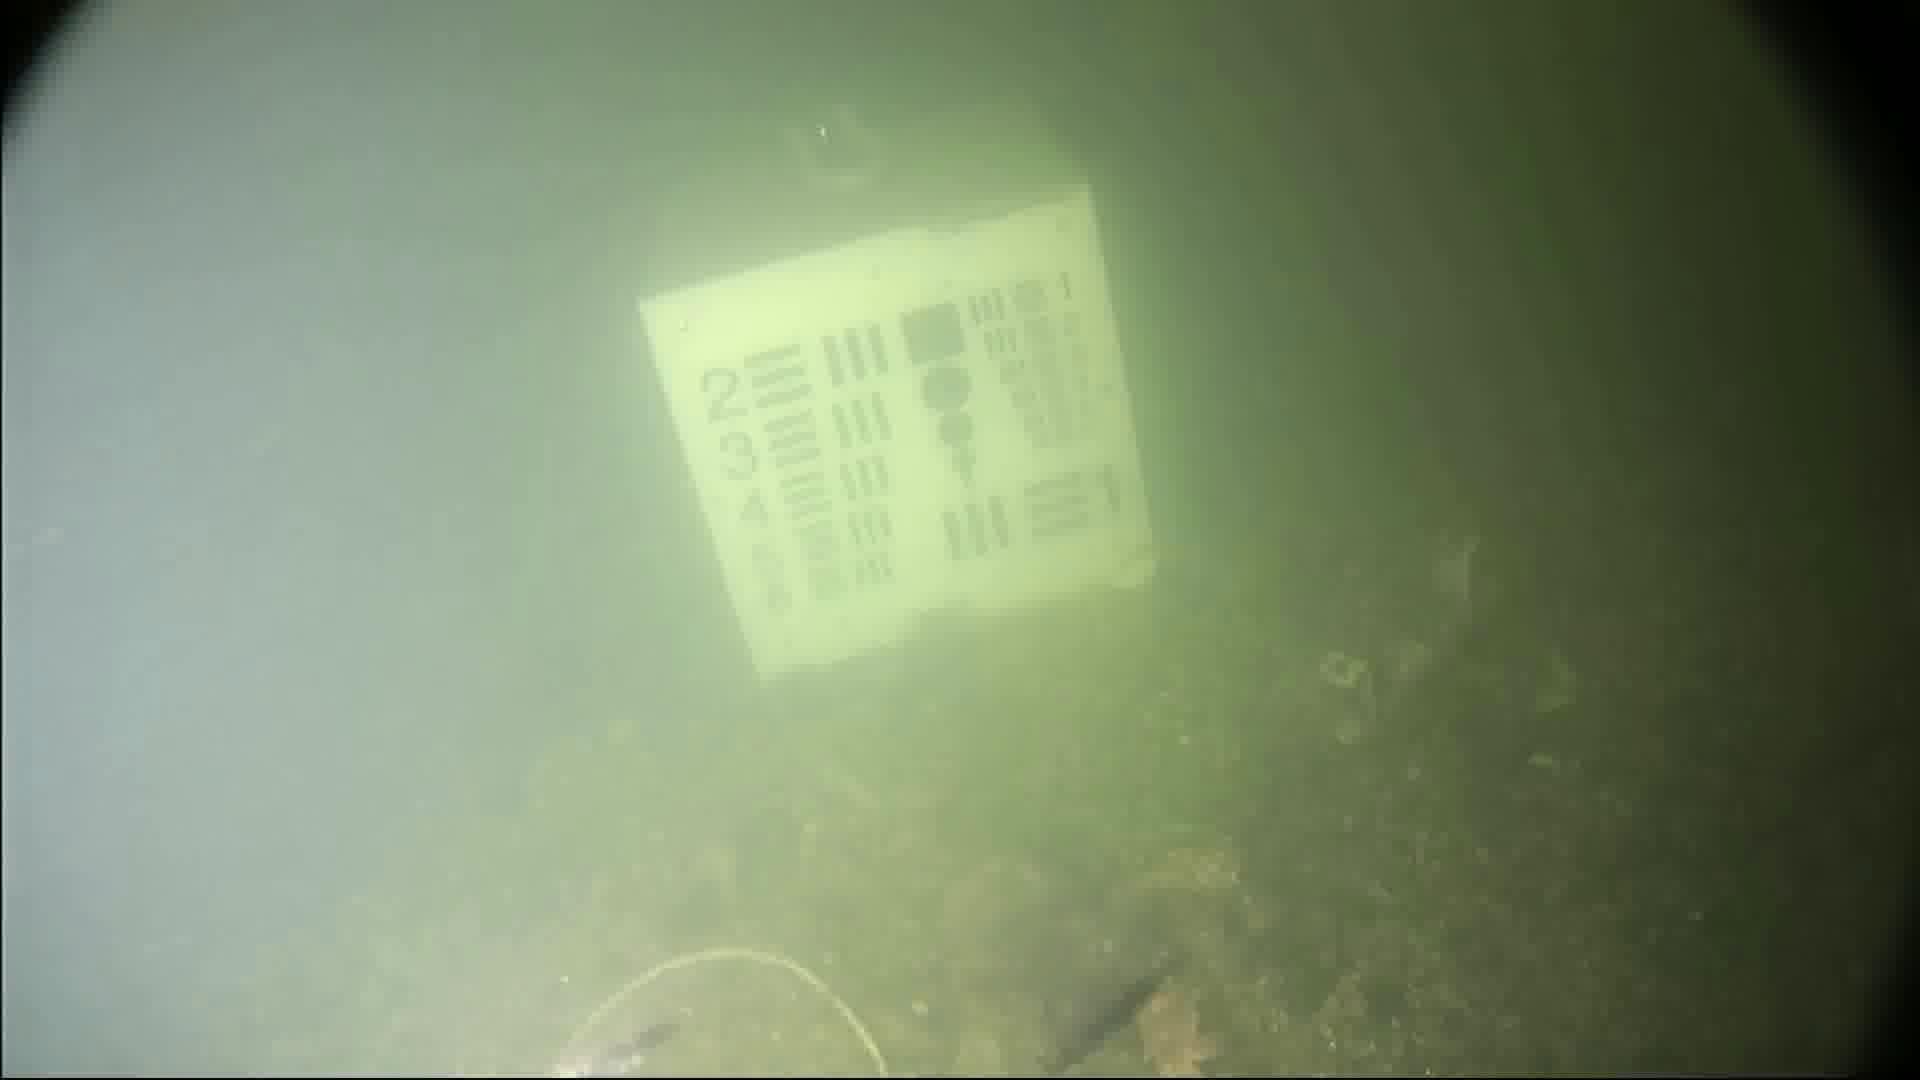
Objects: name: small_fish